Emigration from Colombia

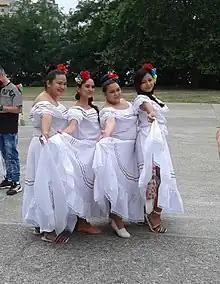
Colombians in Spain.

Until 2002, external migration was primarily to the United States, Venezuela, Spain and Ecuador. As of 2003, the estimated Colombian population in those countries was 2,020,000, 1,340,000, 240,000, and 193,000, respectively. Panama, Italy, the Netherlands, Germany and the United Kingdom also have significant (>20,000) populations of Colombian emigrants. In 2003, North America was the destination for 48 percent of Colombian emigrants; Hispanic America and the Caribbean, 40 percent; Europe, 11 percent; and Asia, Oceania, and Africa, 1 percent.